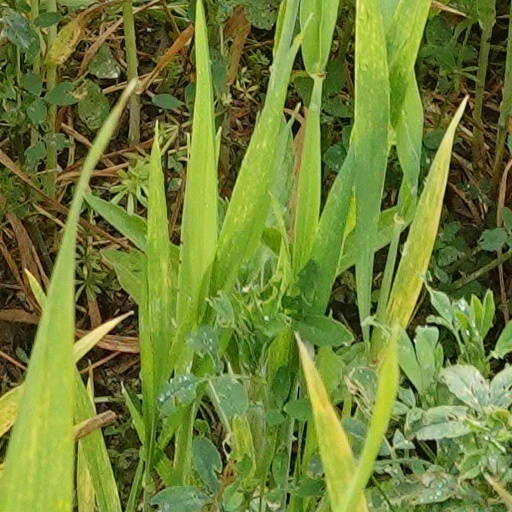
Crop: wheat